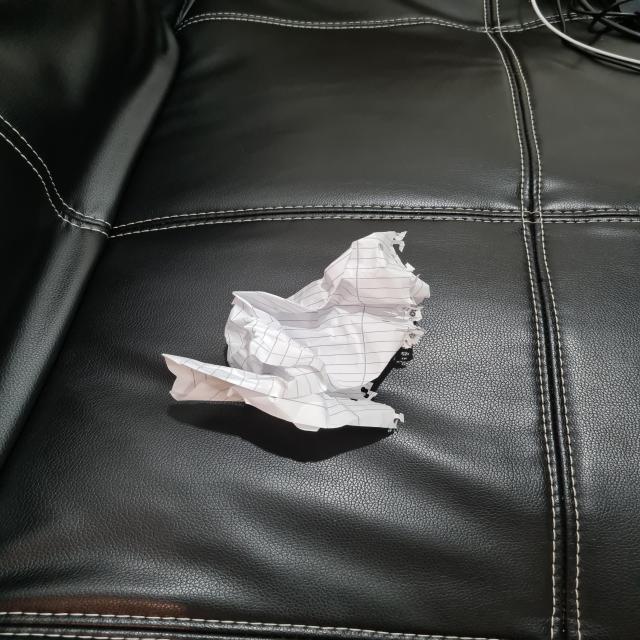
Label: tissues